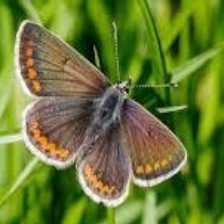
Species: BROWN ARGUS
Butterfly family (ImageNet category): lycaenid_butterfly